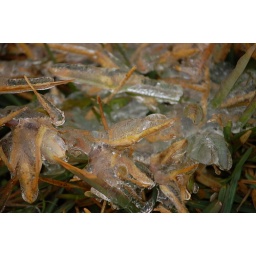
My friend Amy described walking on her grass in Lockhart as walking on frozen green beans! A great description.